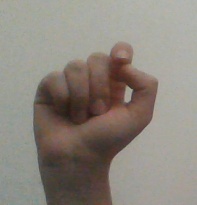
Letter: fa